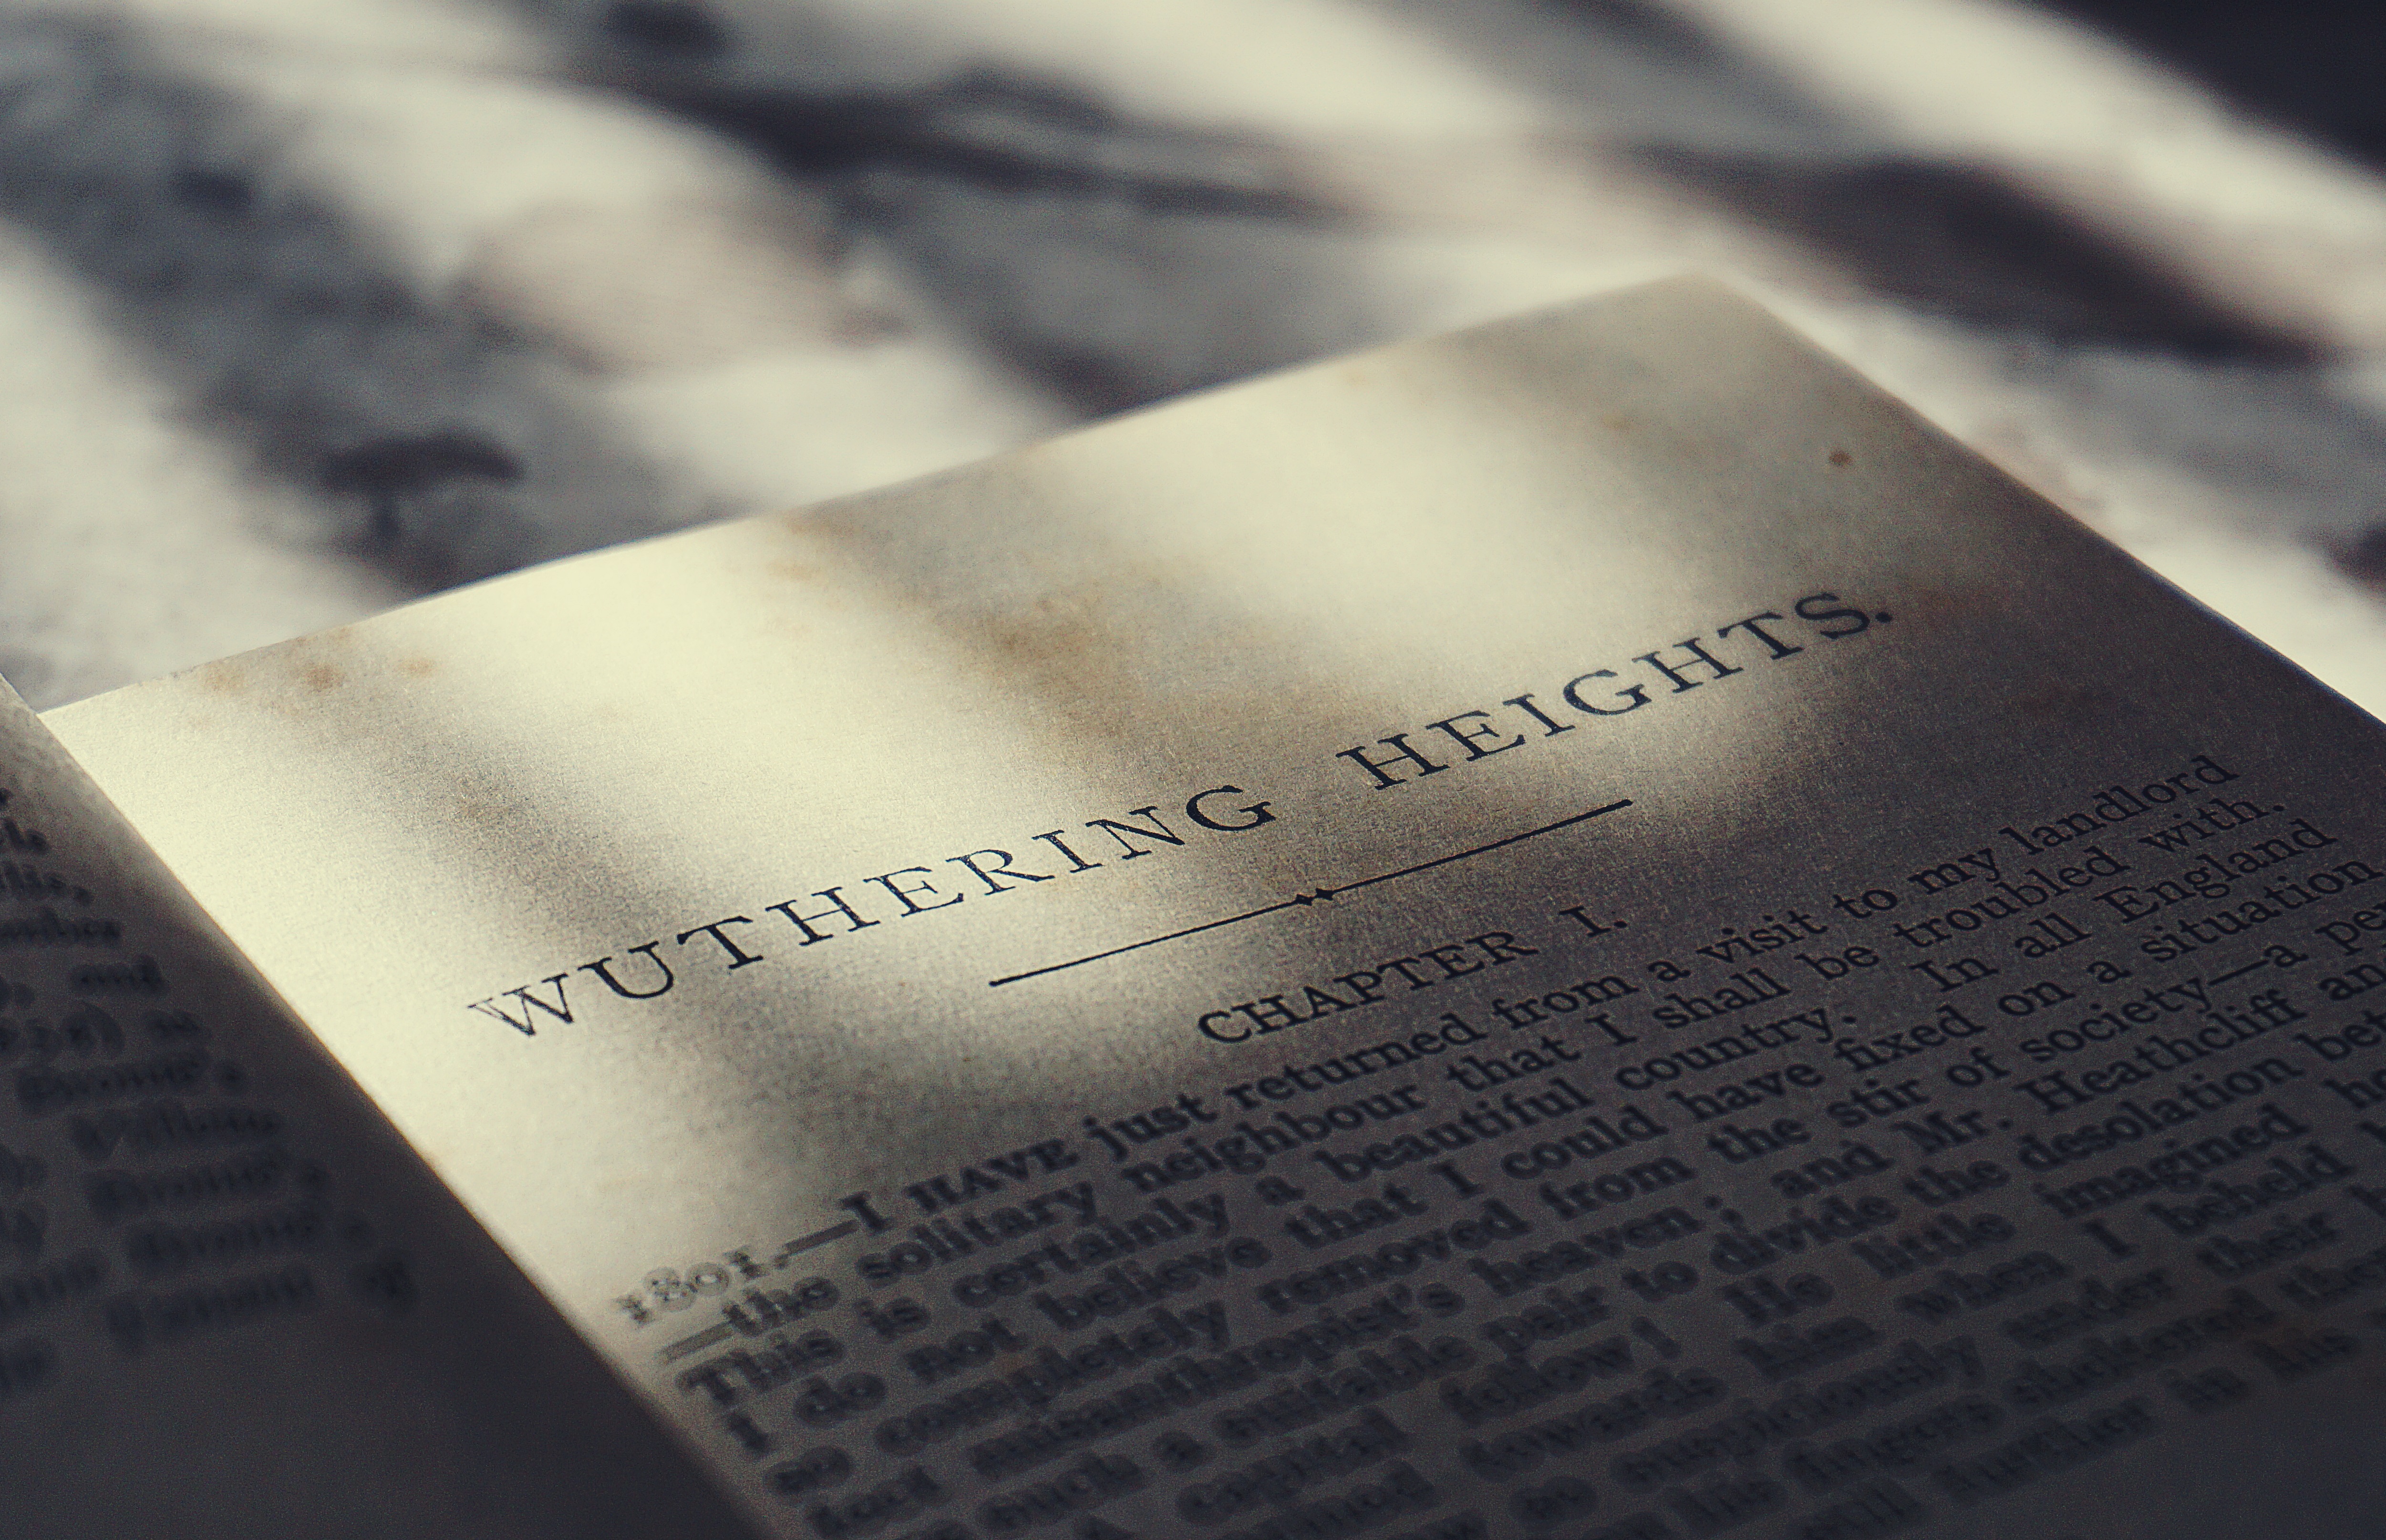
books, novels, old, page, text, font